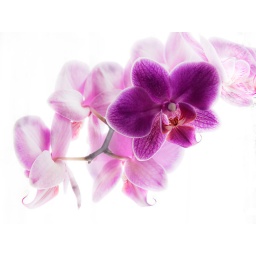
Just a snapshot of flowers in a window and some light photoshop experimenting